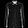
Label: Shirt